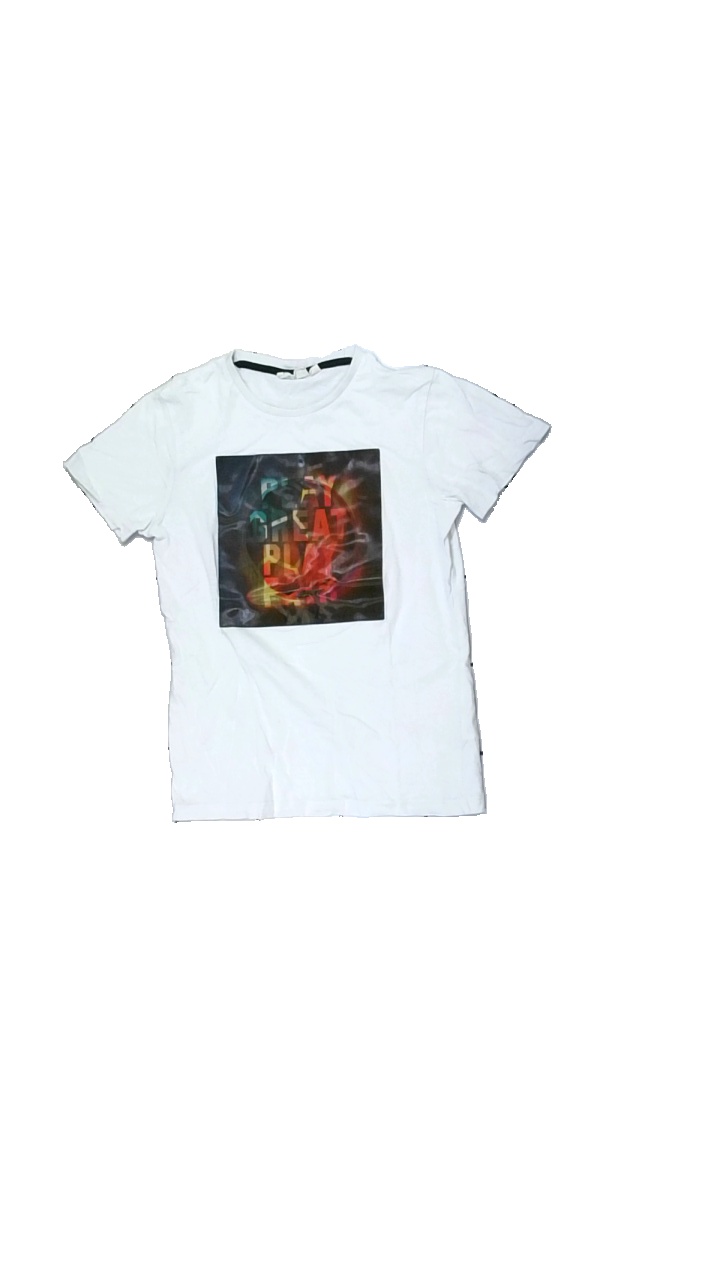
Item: T-shirt (Children)
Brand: Kappahl
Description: vit t-shirt med text fram, flera hål
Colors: White, Black, Red, Multicolor
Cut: Regular
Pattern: Other
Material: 100% cotton
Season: All
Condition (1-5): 3
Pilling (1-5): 5
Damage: hål
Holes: Major
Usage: Export
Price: <50